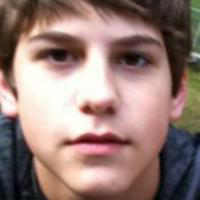
Age group: age 11-20